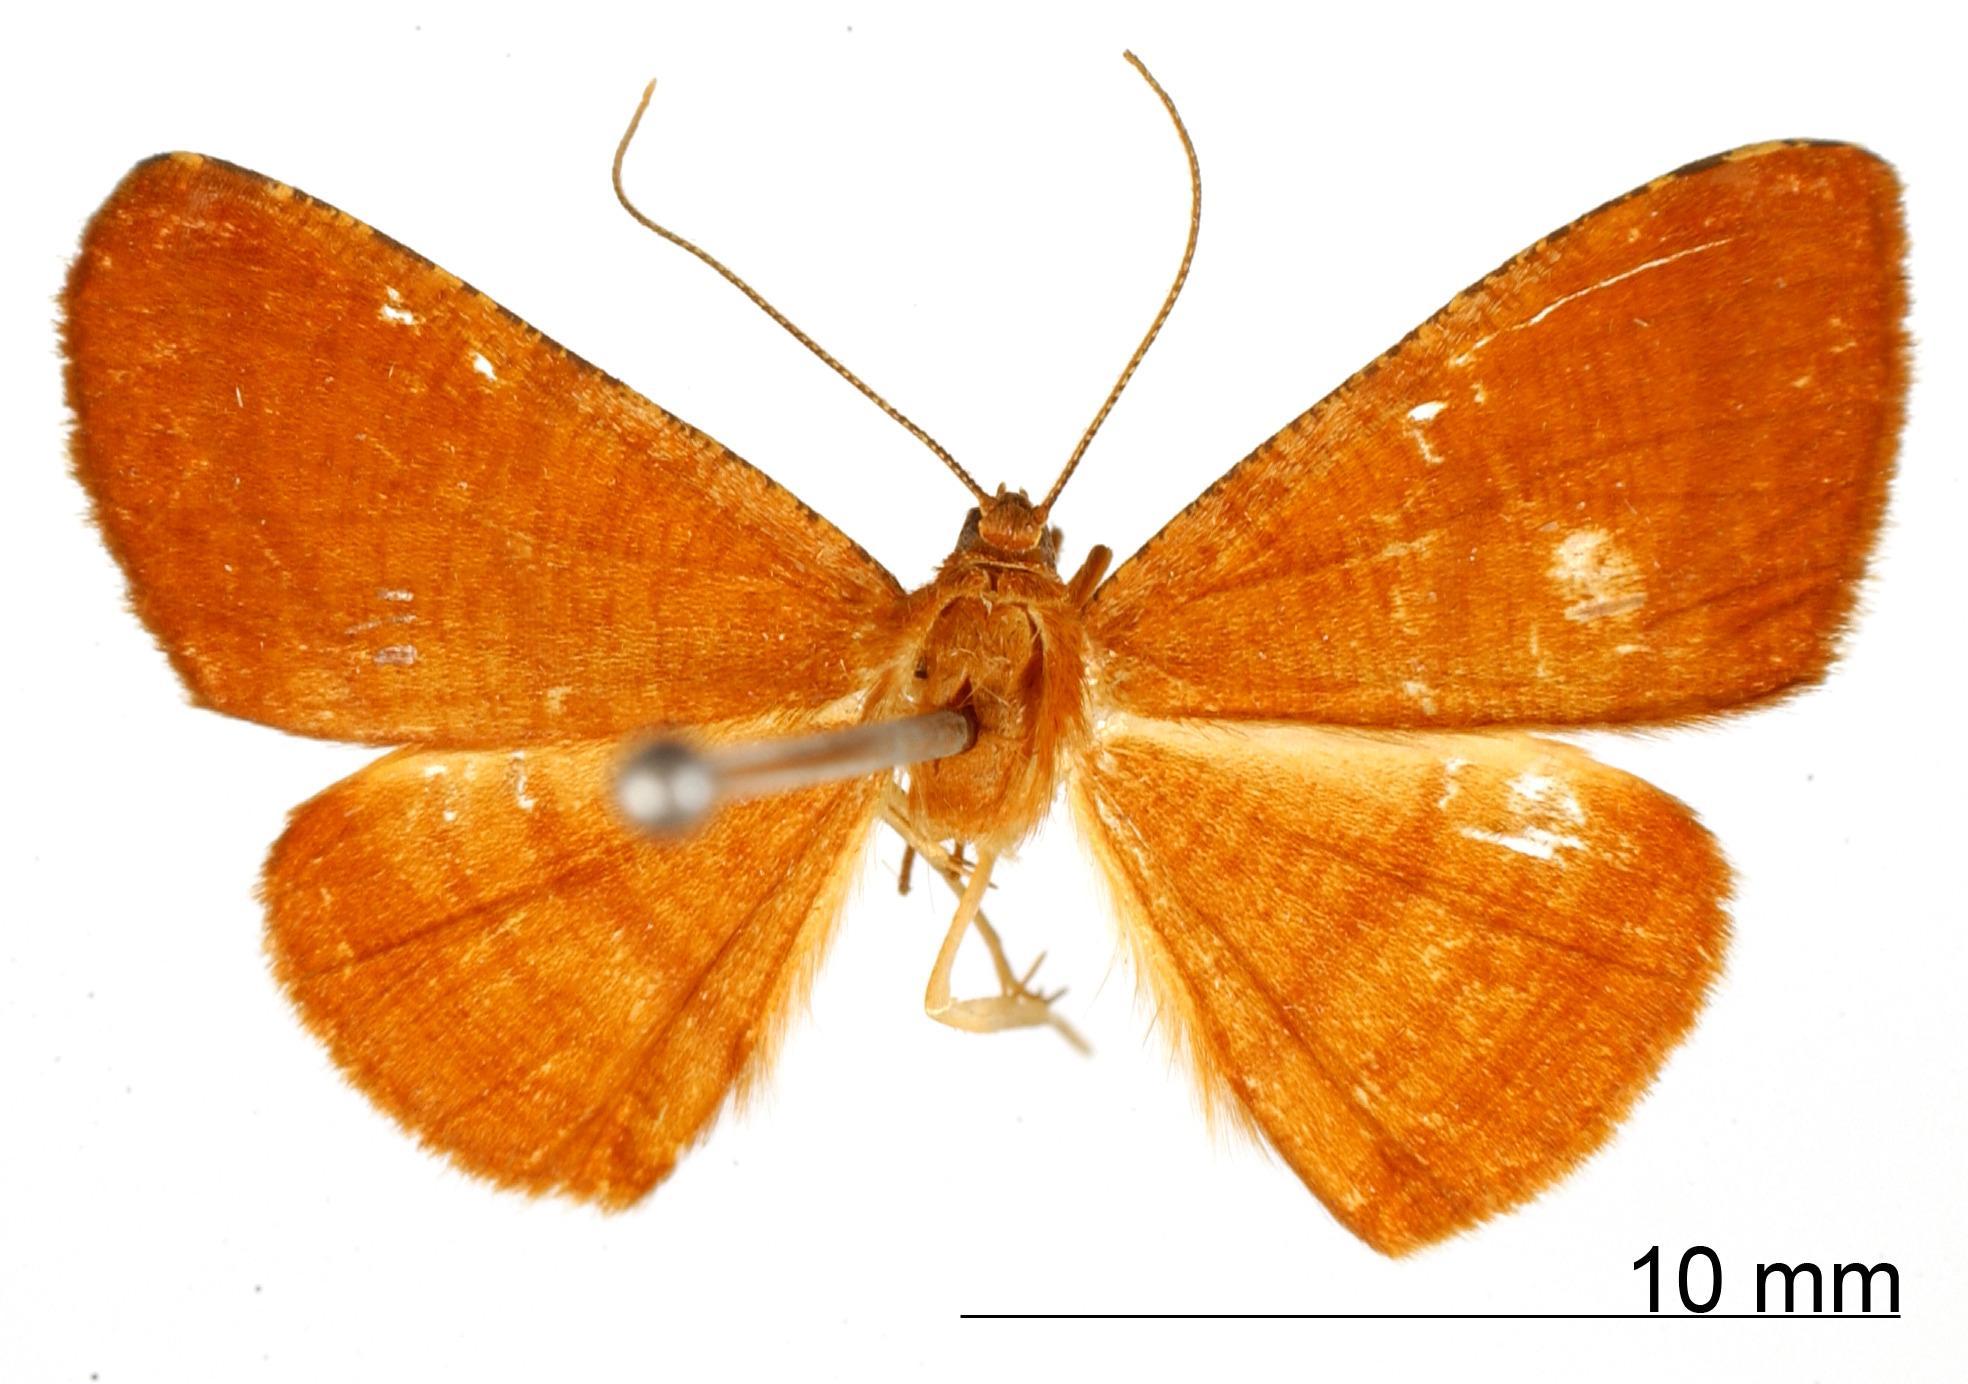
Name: Pyrinia rufa
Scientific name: Pyrinia rufa Dognin, 1911
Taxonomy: Animalia, Arthropoda, Insecta, Lepidoptera, Geometridae, Ennominae
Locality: Environs de Loja, Ecuador, Ecuador